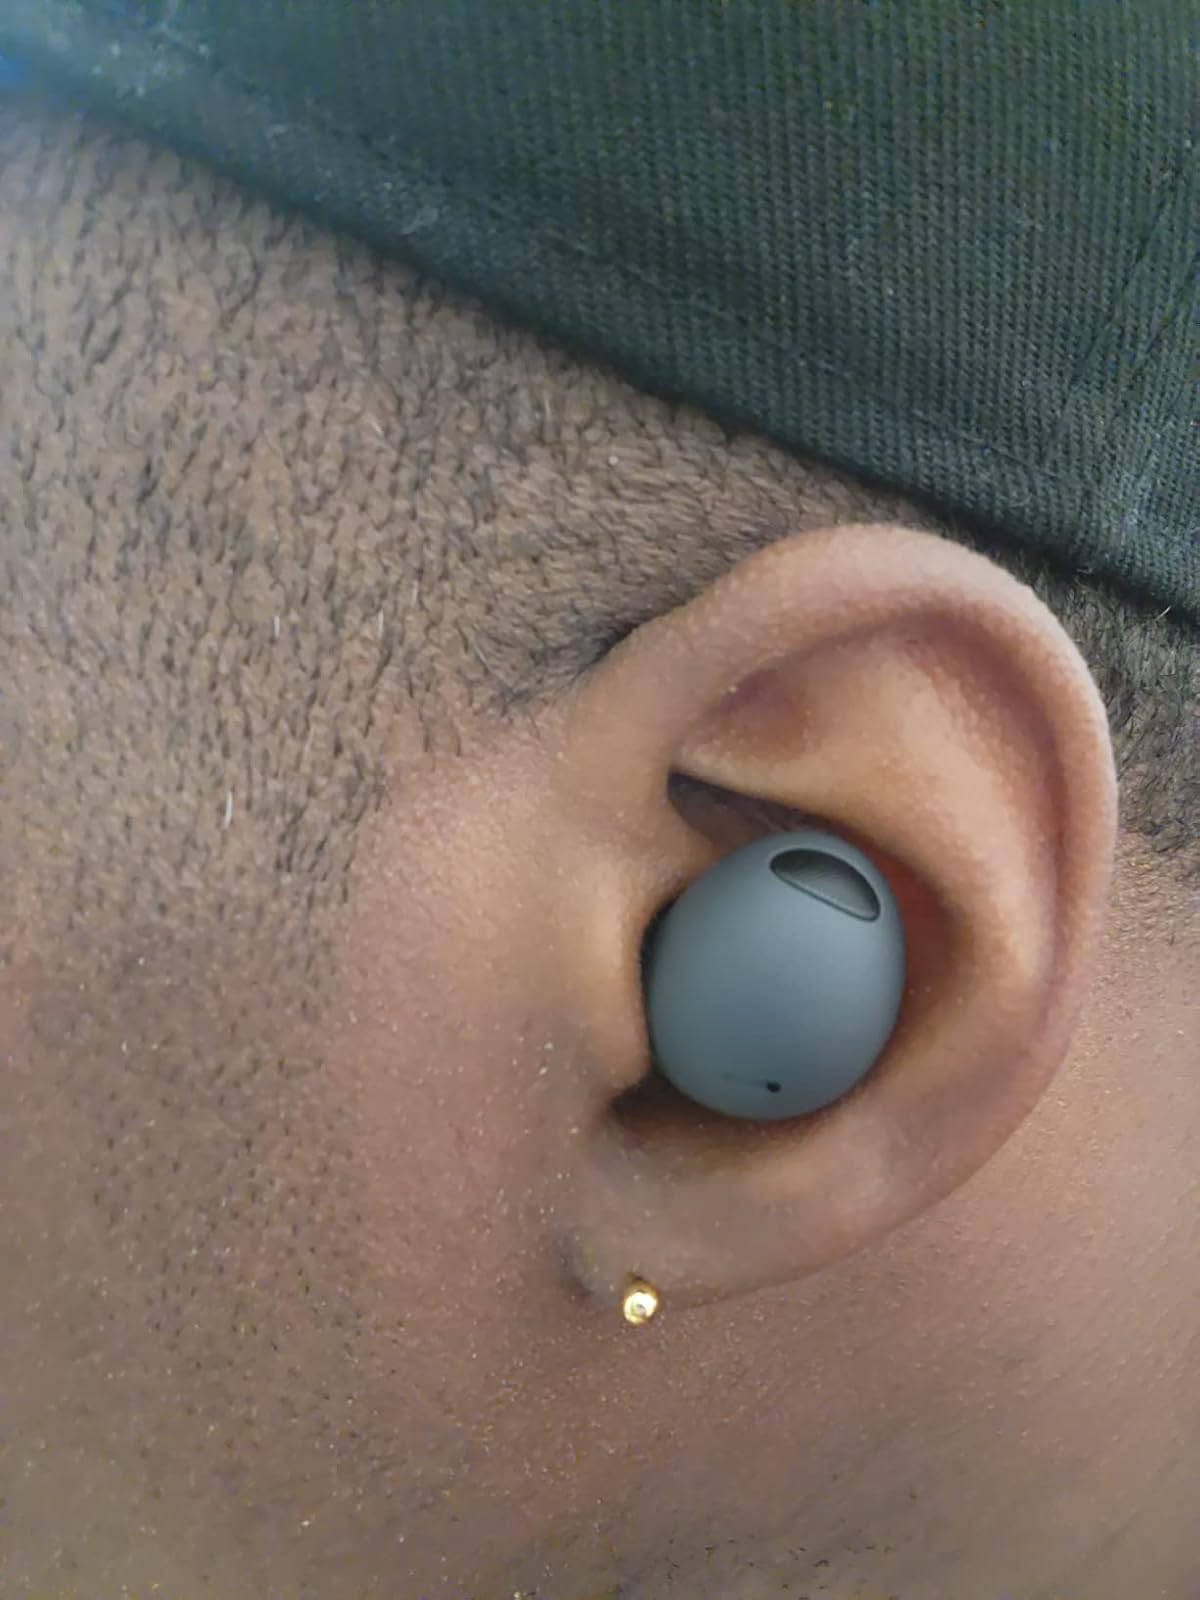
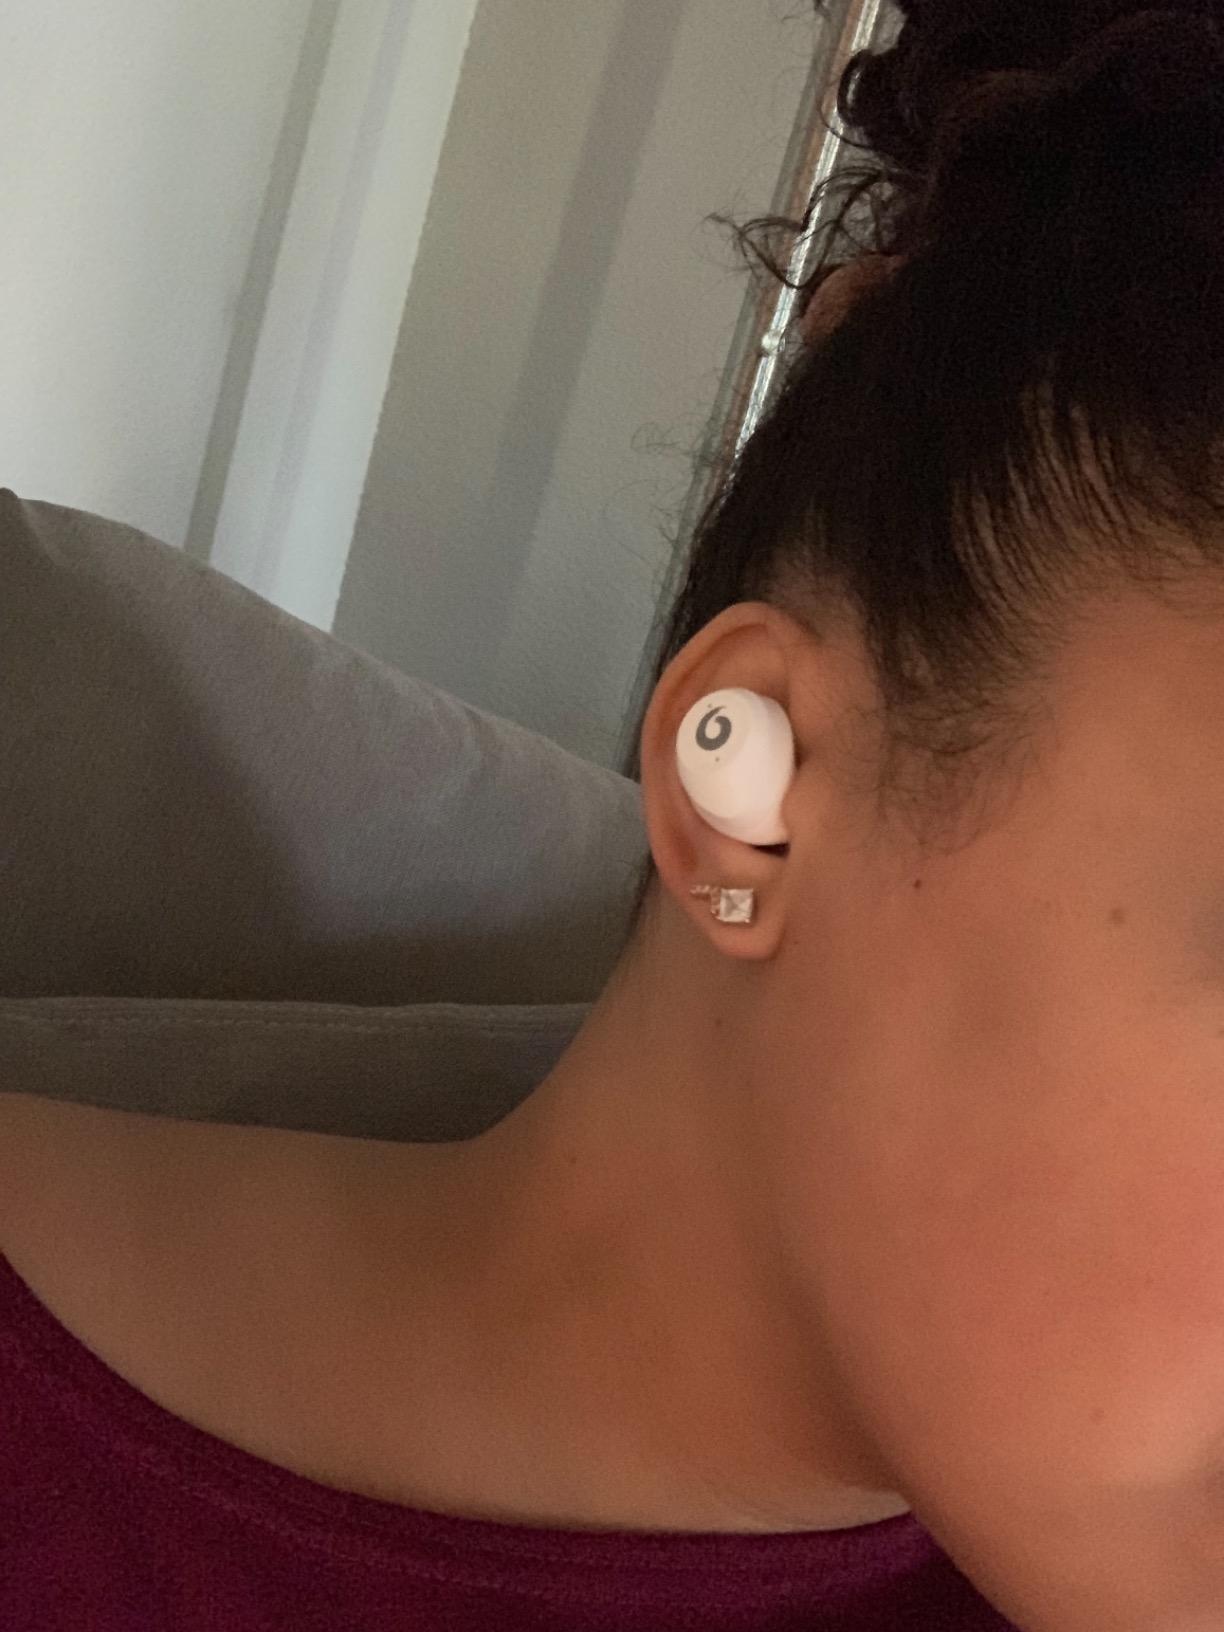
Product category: earbuds
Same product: no